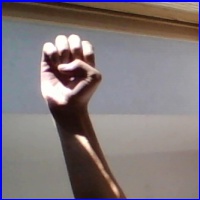
Letra: E